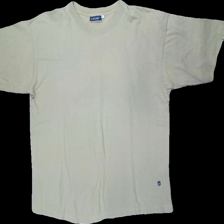
View: front
Type: T-shirt
Category: Men
Brand: Not in the list
Brand text on label: cover
Colors: Green
Material: 100% cotton
Cut: Regular
Size: L
Season: All
Damage location: middle center
Damage 2 location: bottom left
Damage 3 location: middle center
Price range: <50
Recommended usage: Export
Description: grön t-shirt, urtvättad, sned i söm
Comment: urtvättad, sned söm